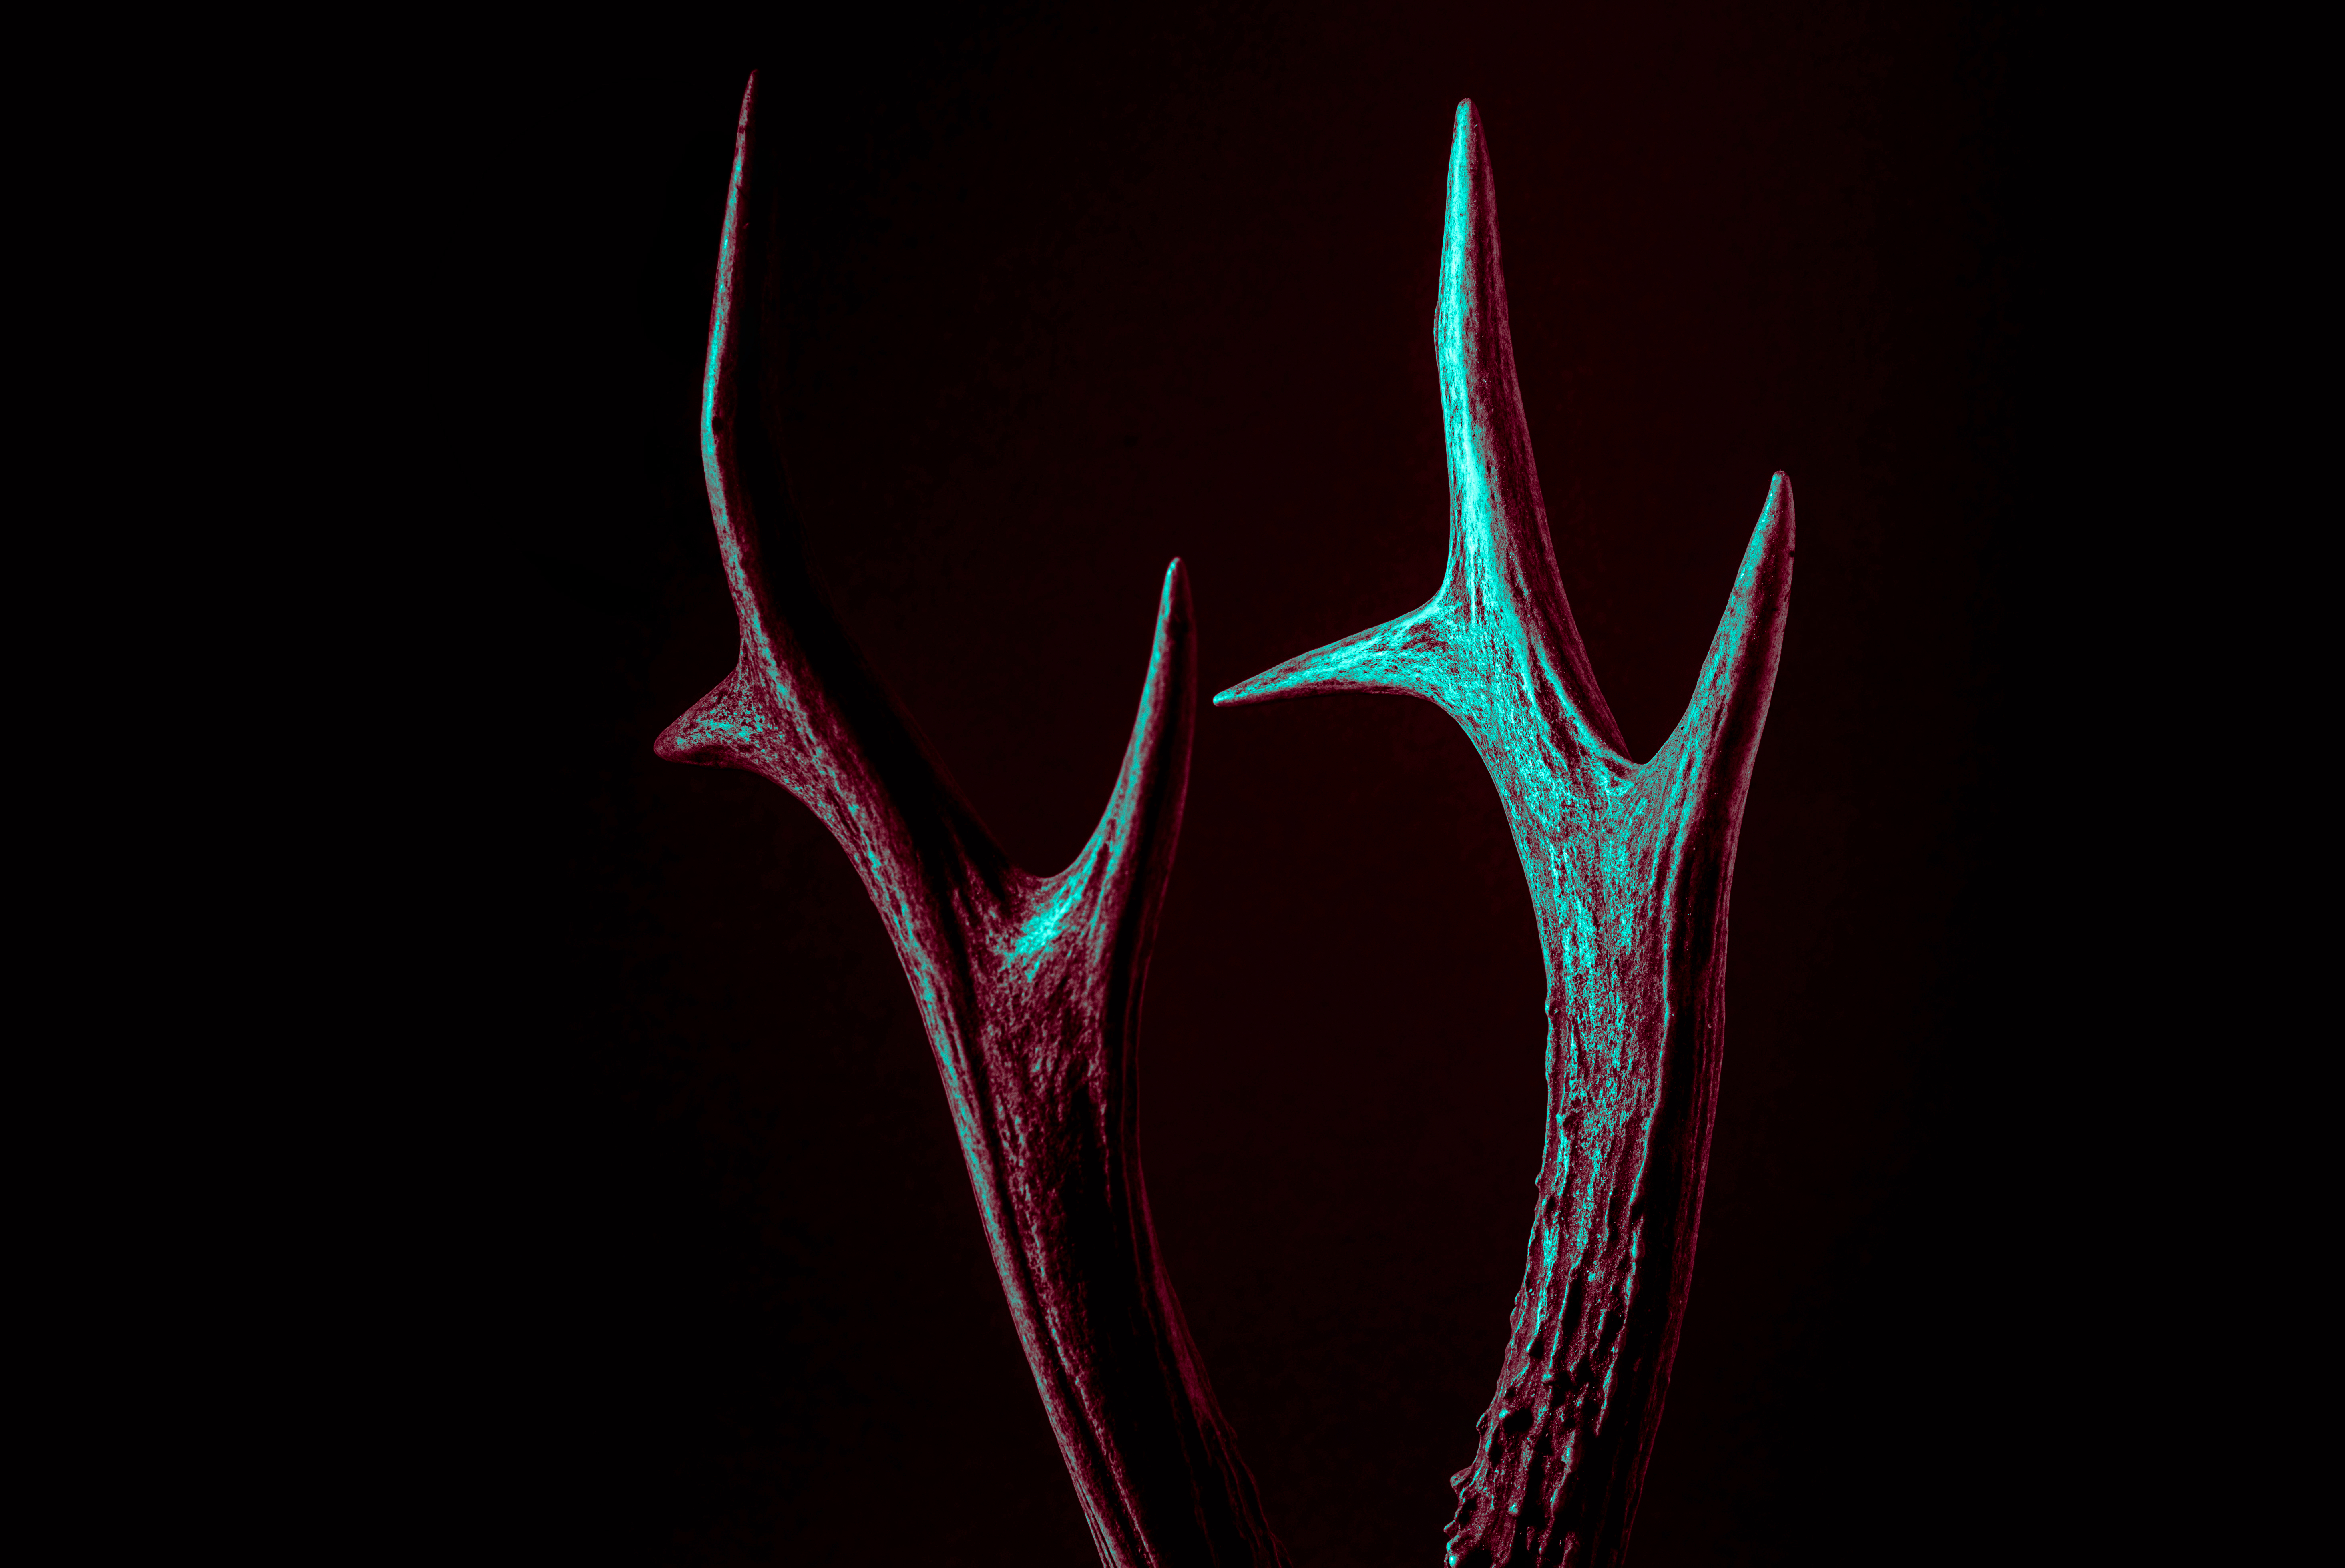
leaf, flower, dark, horn, line, red, color, darkness, antler, close up, font, symmetry, macro photography, computer wallpaper